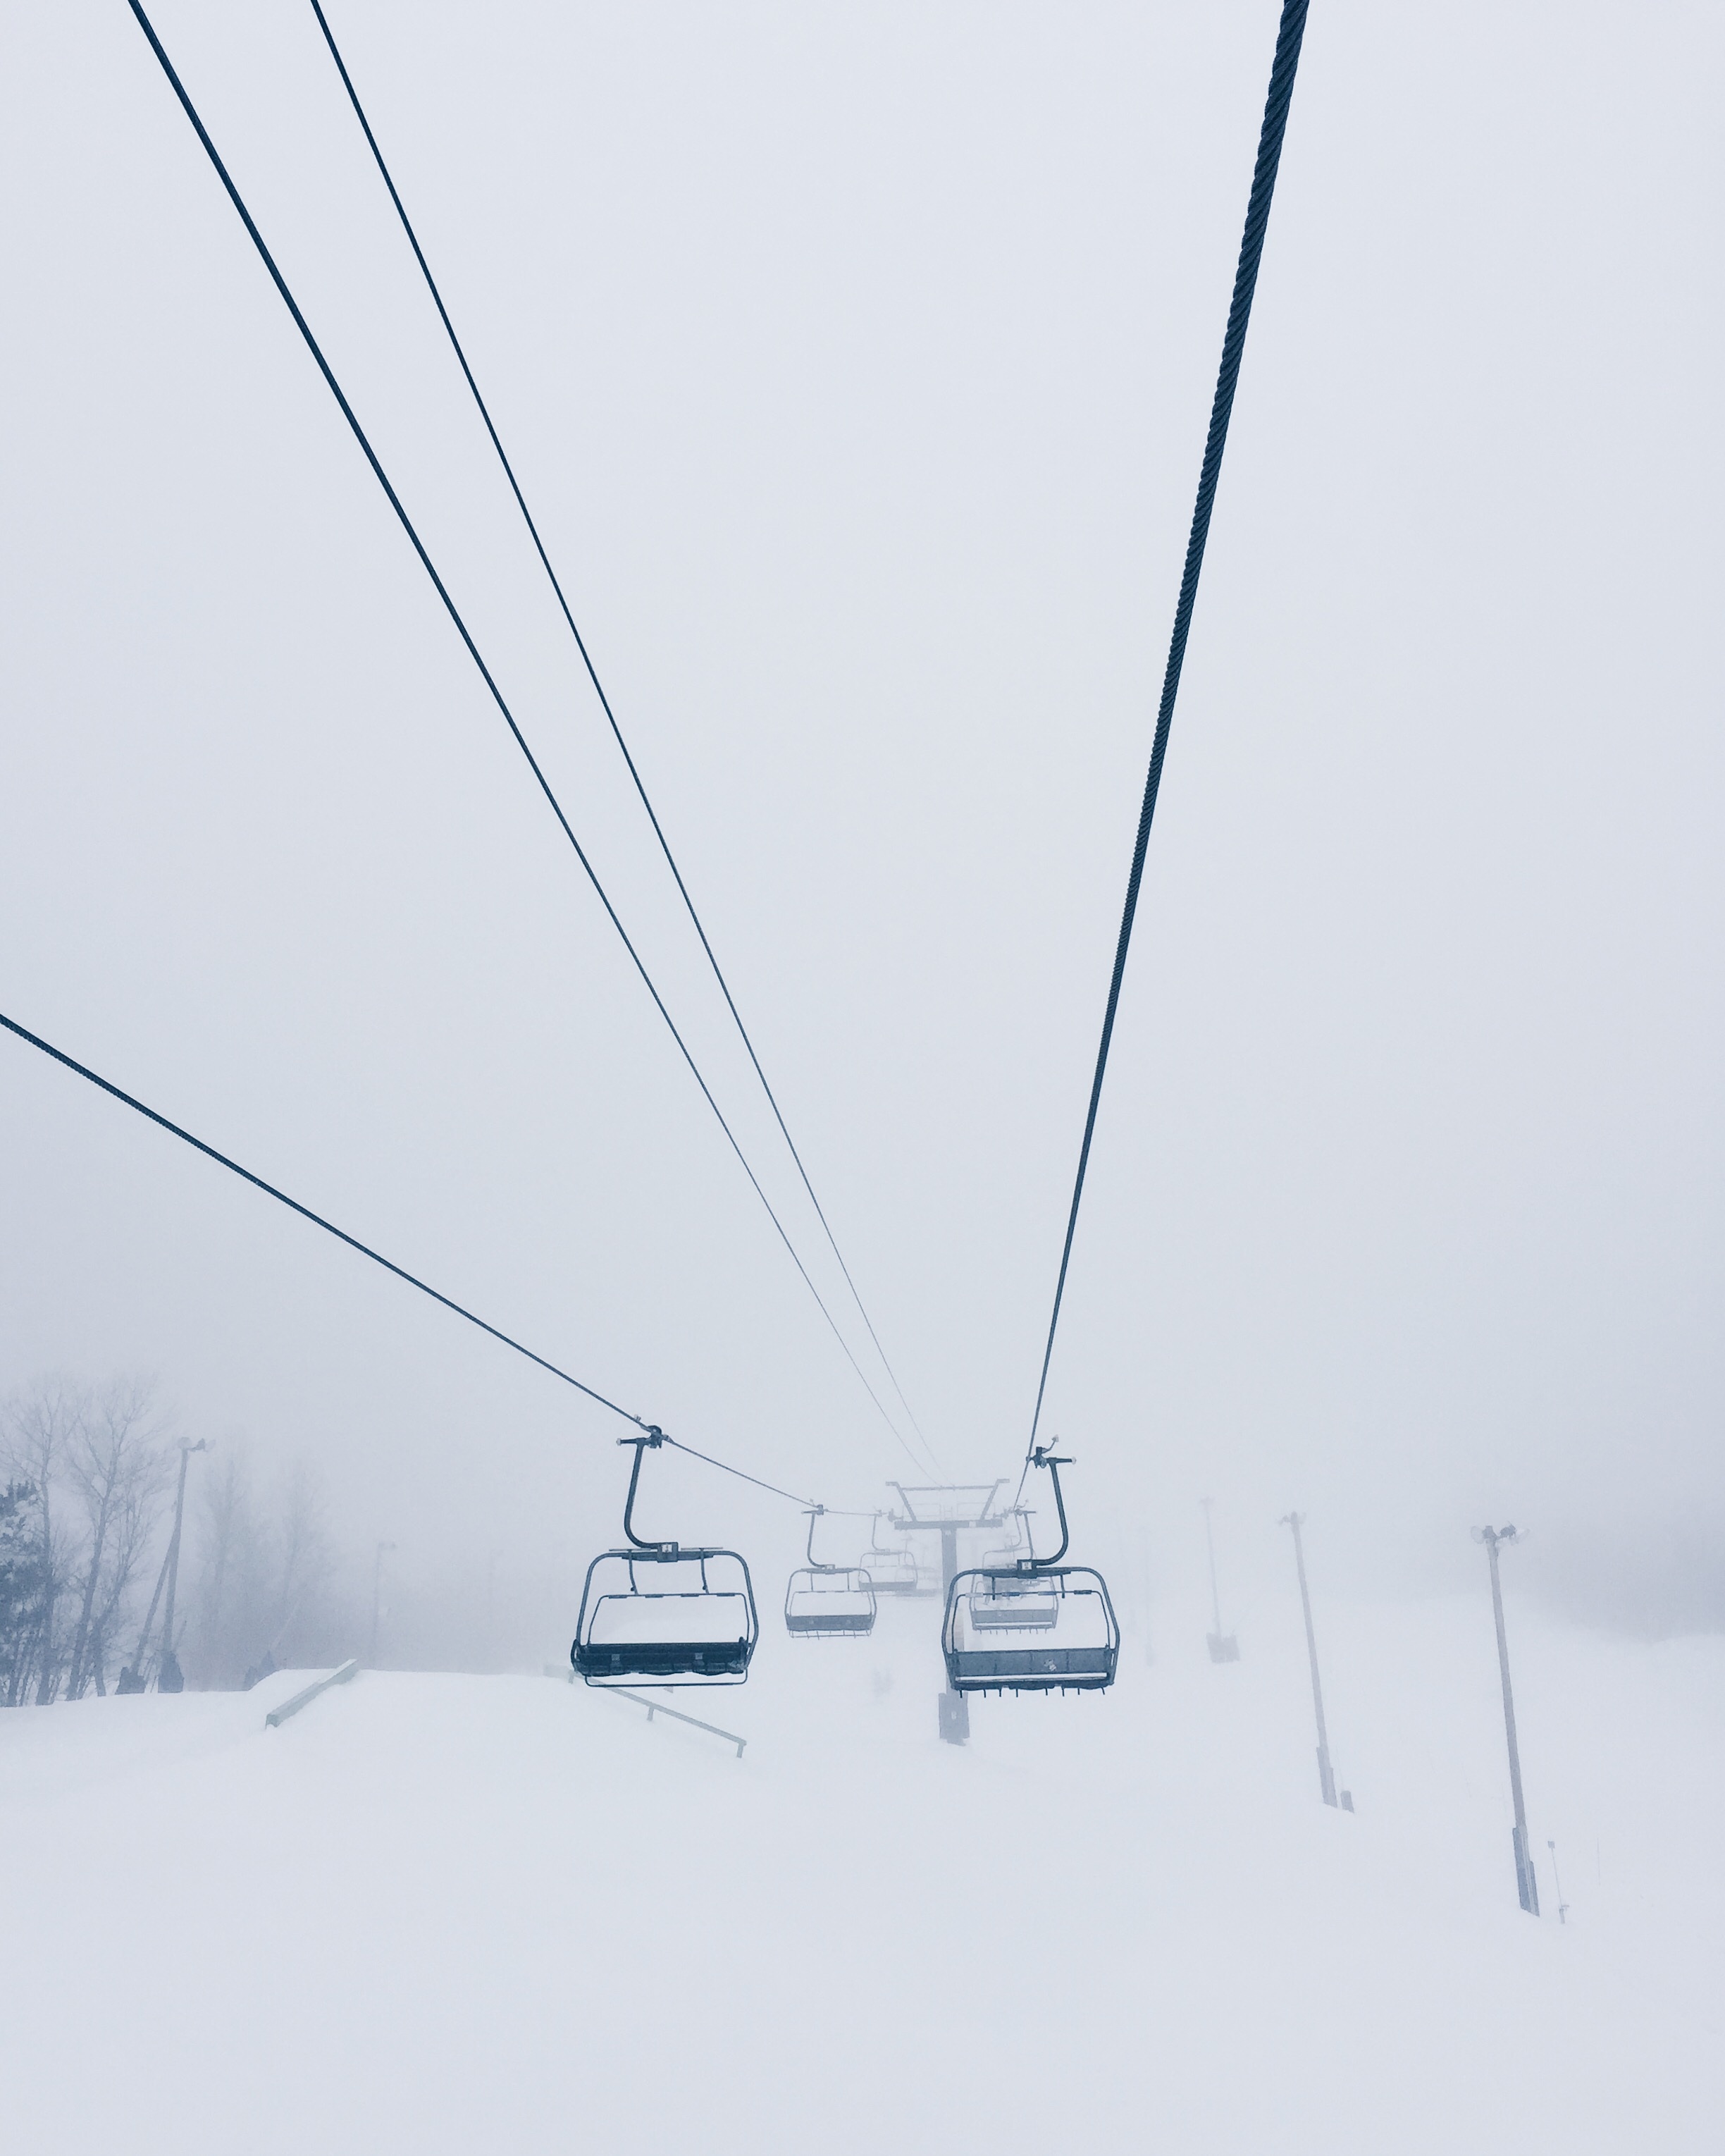
snow, winter, wind, cable, line, mast, weather, skiing, lift, blizzard